Marshall Islands

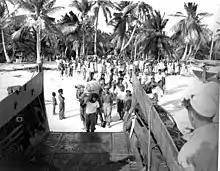
Bikini Islanders being forcibly relocated from Bikini Atoll in March 1946 before the U.S. Operation Crossroads atomic bomb testing commenced

The Imperial Japanese Navy invaded Enewetak on September 29, 1914, and Jaluit on September 30 at the beginning of World War I. An occupation force was stationed on Jaluit on October 3. At the Paris Peace Conference in 1919, Germany's Pacific colonies north of the equator became the Japanese South Seas Mandate under the system of League of Nations mandates. Germany ceded the Marshall Islands to Japan with the signing of the Treaty of Versailles on June 28, 1919.